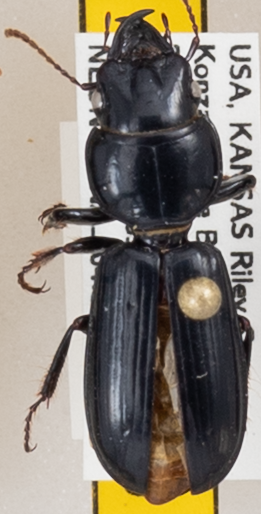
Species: Scarites vicinus
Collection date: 2020-07-15
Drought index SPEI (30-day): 0.444
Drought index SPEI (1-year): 0.8
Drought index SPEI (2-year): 2.09